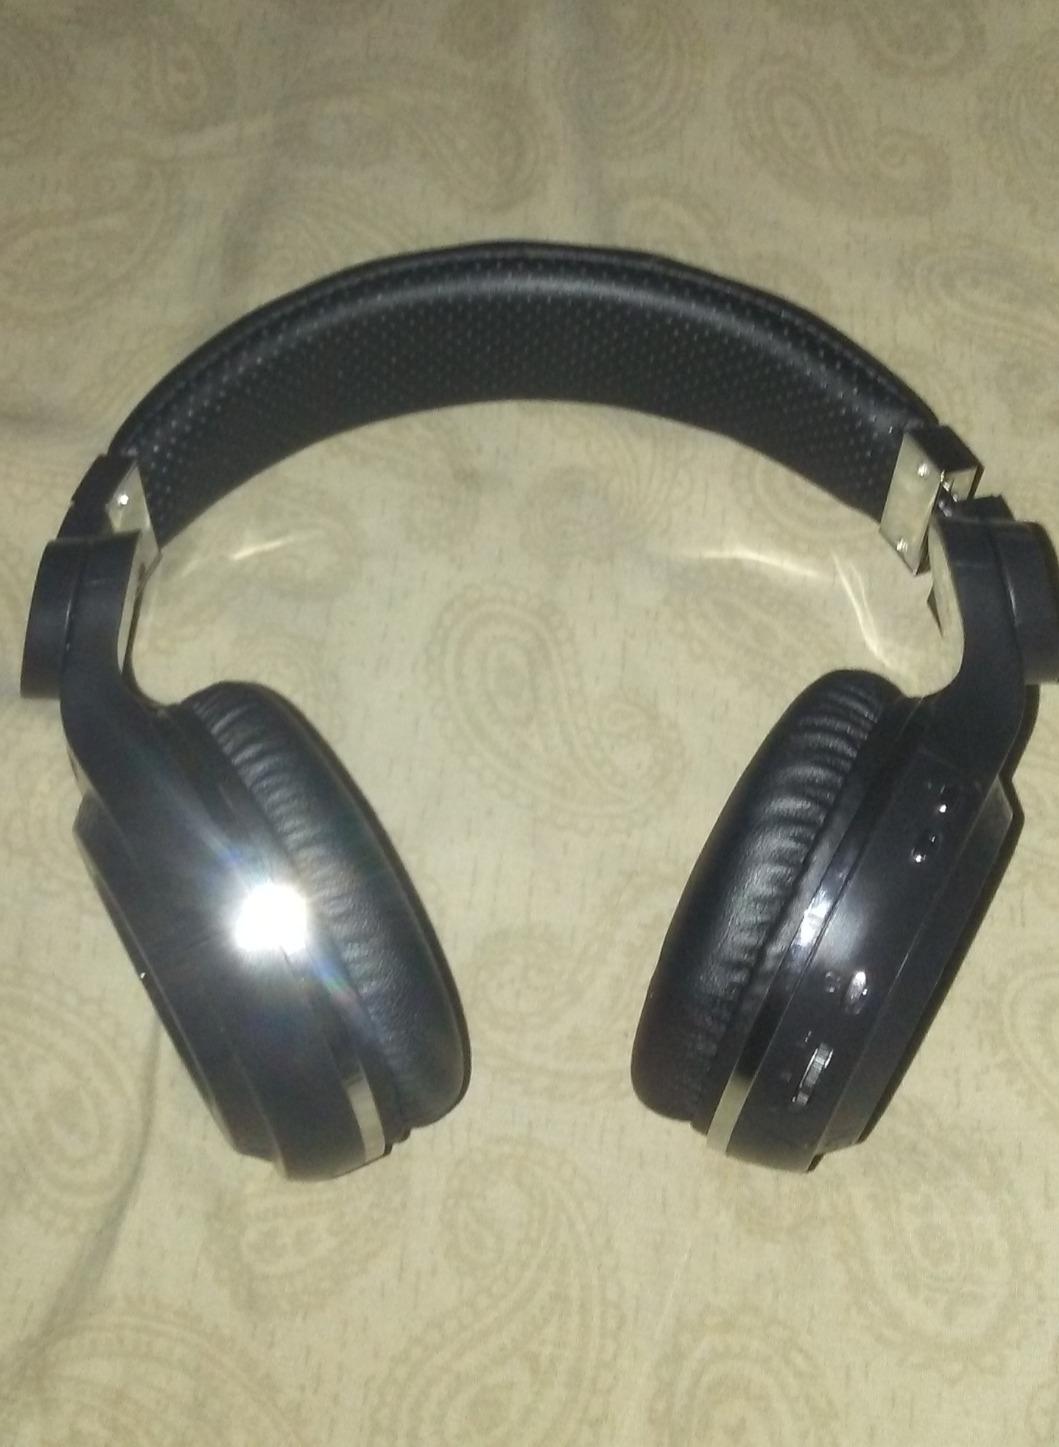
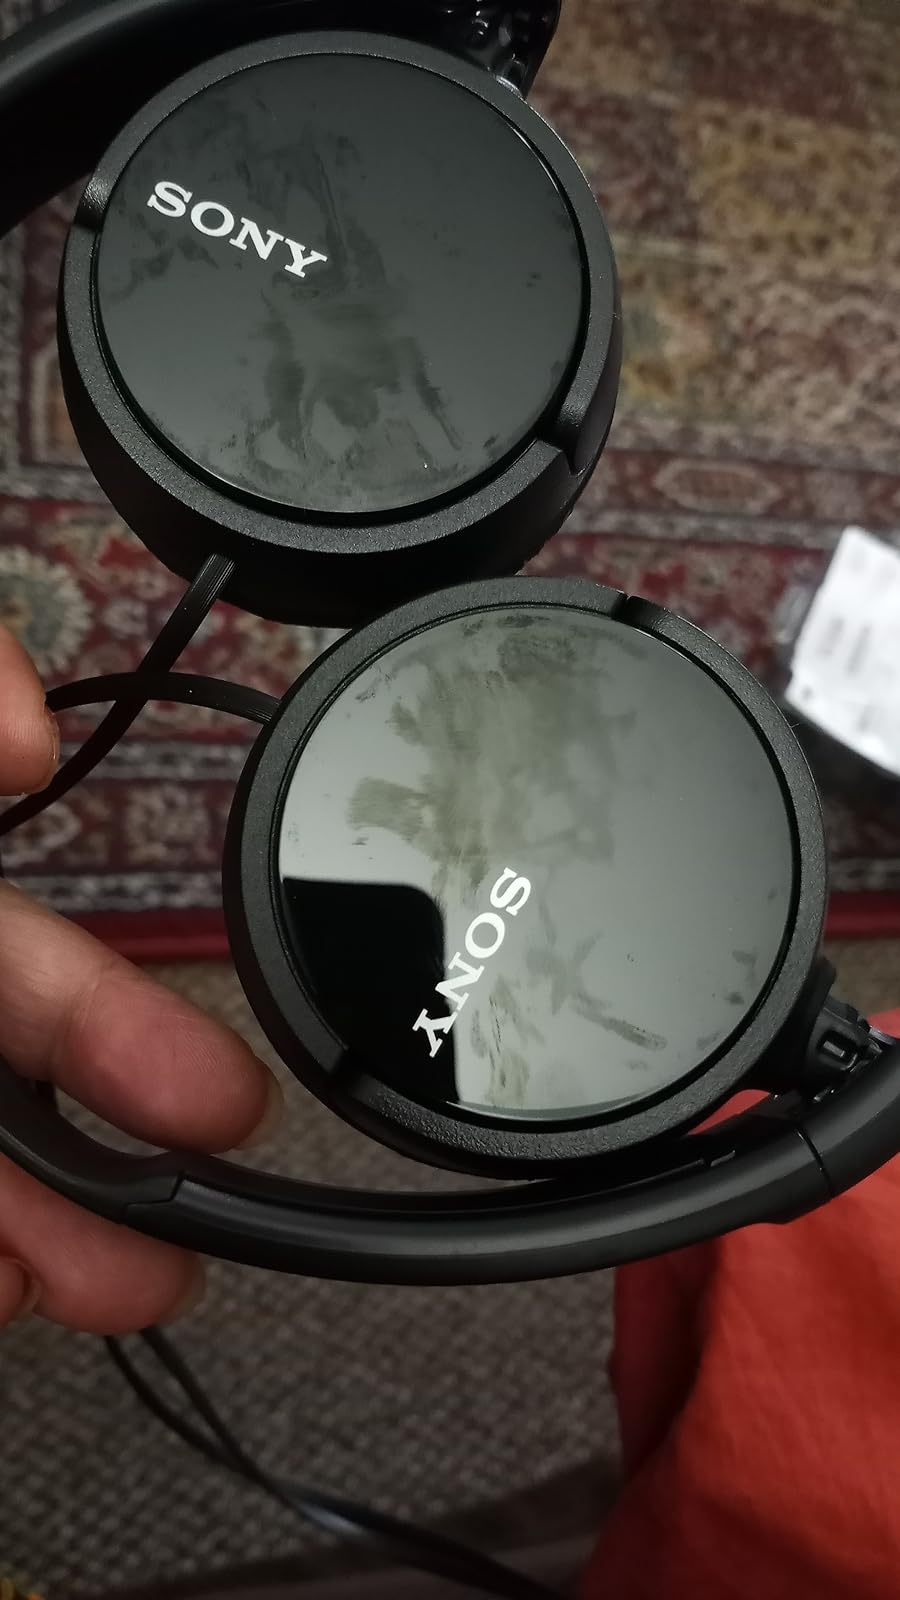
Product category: headphones
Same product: no